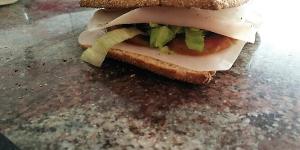
sandwich light de pollo